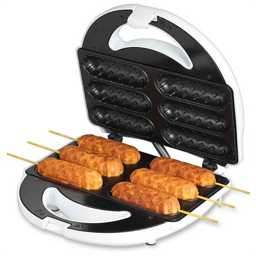
gadgets that 'll let you make fair food right at home